City View Cemetery

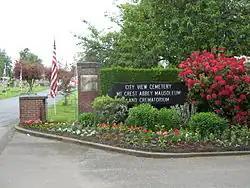
Entrance to the cemetery

City View Cemetery is a privately owned cemetery in Salem, Oregon, United States, that was established in 1893. Its Mount Crest Abbey Mausoleum, opened in 1914, contains the remains of eight governors of Oregon.